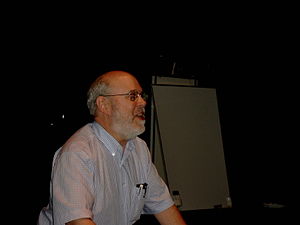
David Bordwell
David Bordwell er en amerikansk filmteoretiker og filmhistoriker. Siden han blev ph.d. i filmvidenskab i 1974, har han skrevet mere end femten filmvidenskabelige bøger bl.a. Narration in the Fiction Film, Making Meaning og On the History of Film Style. Med sin kone Kristin Thompson har Bordwell skrevet lærebøgerne Film Art og Film History og sammen filosoffen Noël Carroll redigerede Bordwell antologien Post-Theory: Reconstructing Film Studies, der var et polemisk indslag mod tidens filmteori.